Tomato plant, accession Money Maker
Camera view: tilt-top (135 deg); turntable rotation: 330 degrees
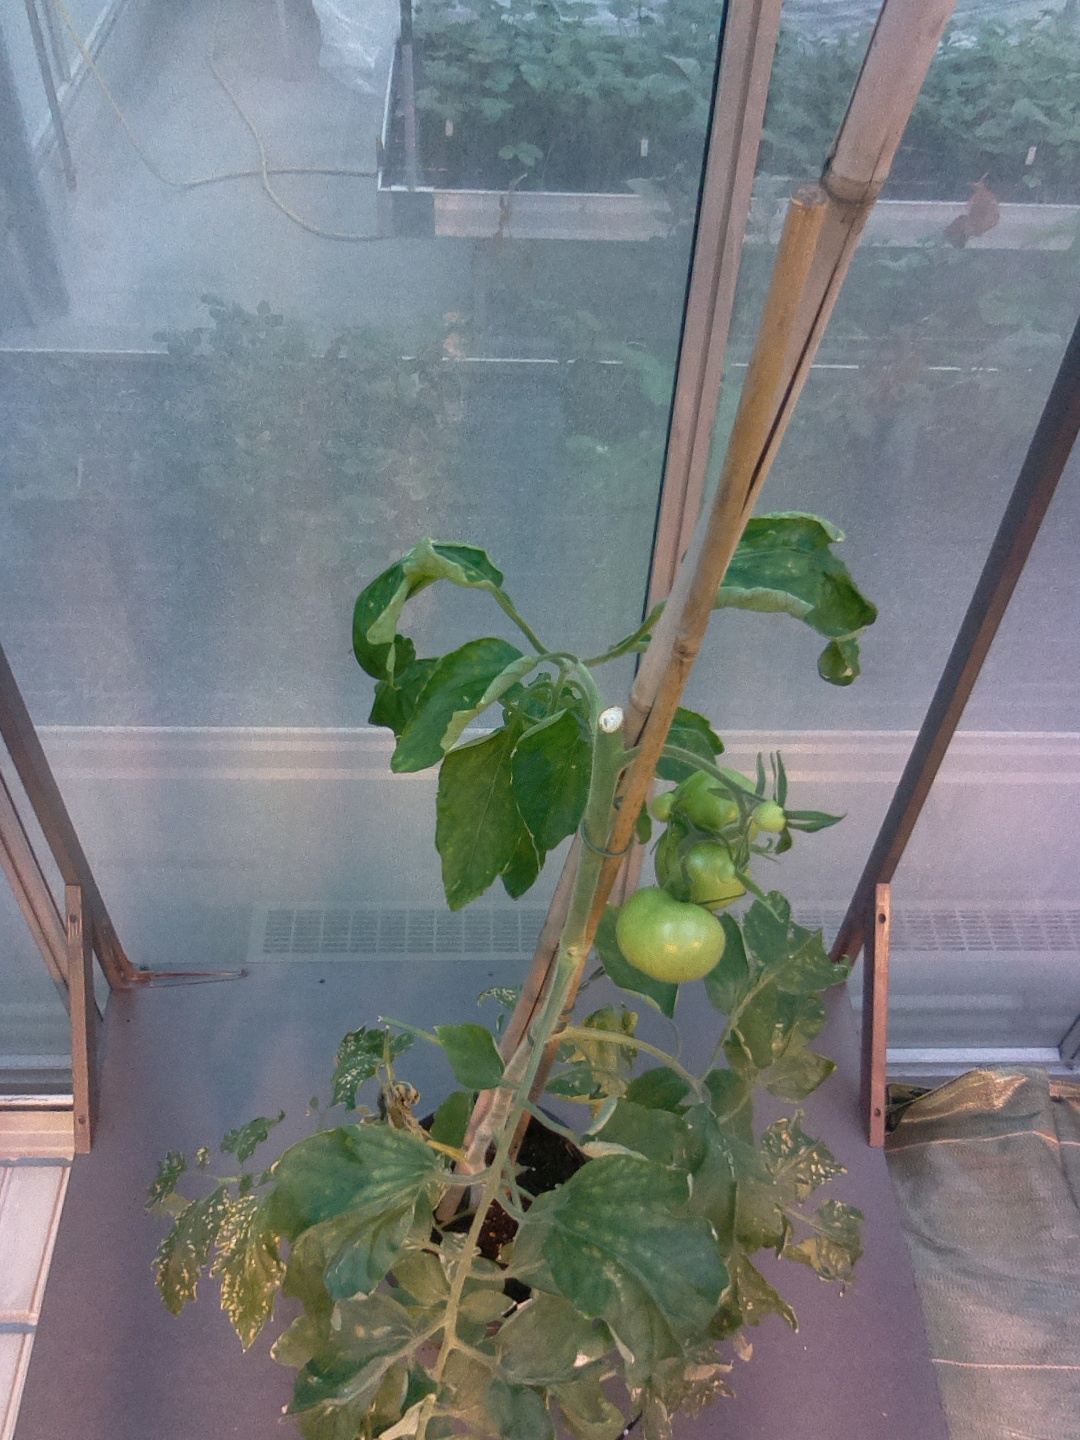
BBCH growth stage 74: 40%-50% of final fruit size